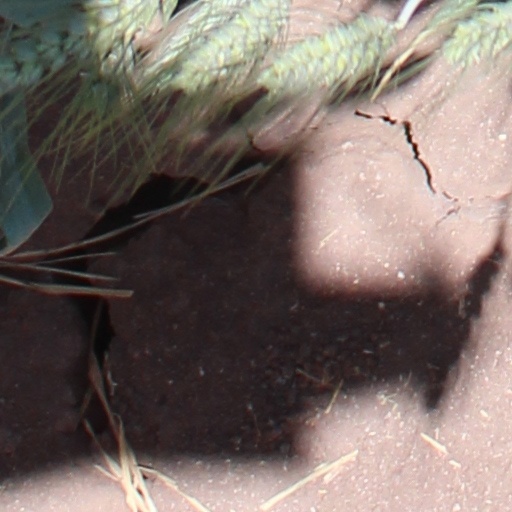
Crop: wheat